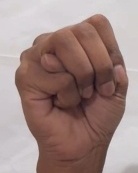
ASL sign: M